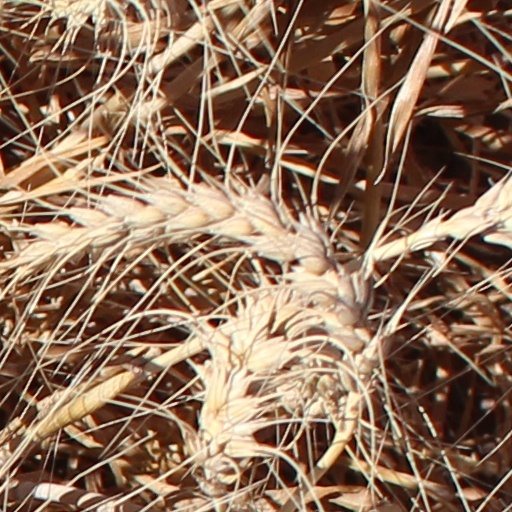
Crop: wheat